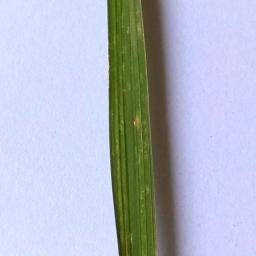
Label: Rice___Leaf_Blast